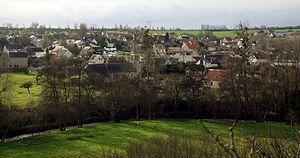
Vue partielle du village de Laize-la-Ville en Calvados.
Laize-la-Ville est une ancienne commune française, située dans le département du Calvados en région Normandie, devenue le 1ᵉʳ janvier 2017 une commune déléguée au sein de la commune nouvelle de Laize-Clinchamps.
Laize-Clinchamps est, depuis le 1ᵉʳ janvier 2017, une commune française située dans le département du Calvados en région Normandie.